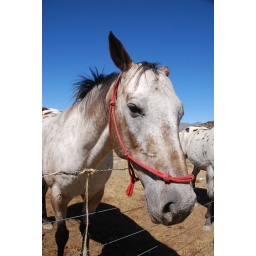
horse by the side of the road